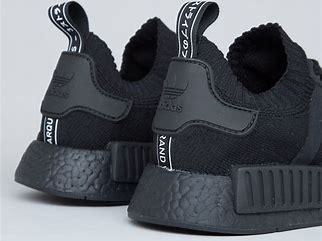
Brand: Adidas
Model: NMD